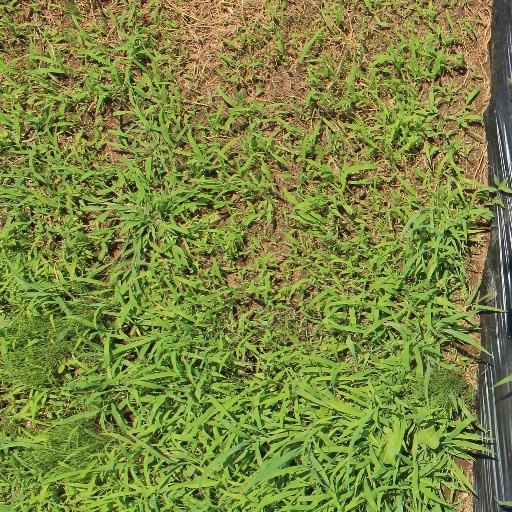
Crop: sorghum